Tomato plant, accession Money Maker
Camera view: vertical (180 deg); turntable rotation: 180 degrees
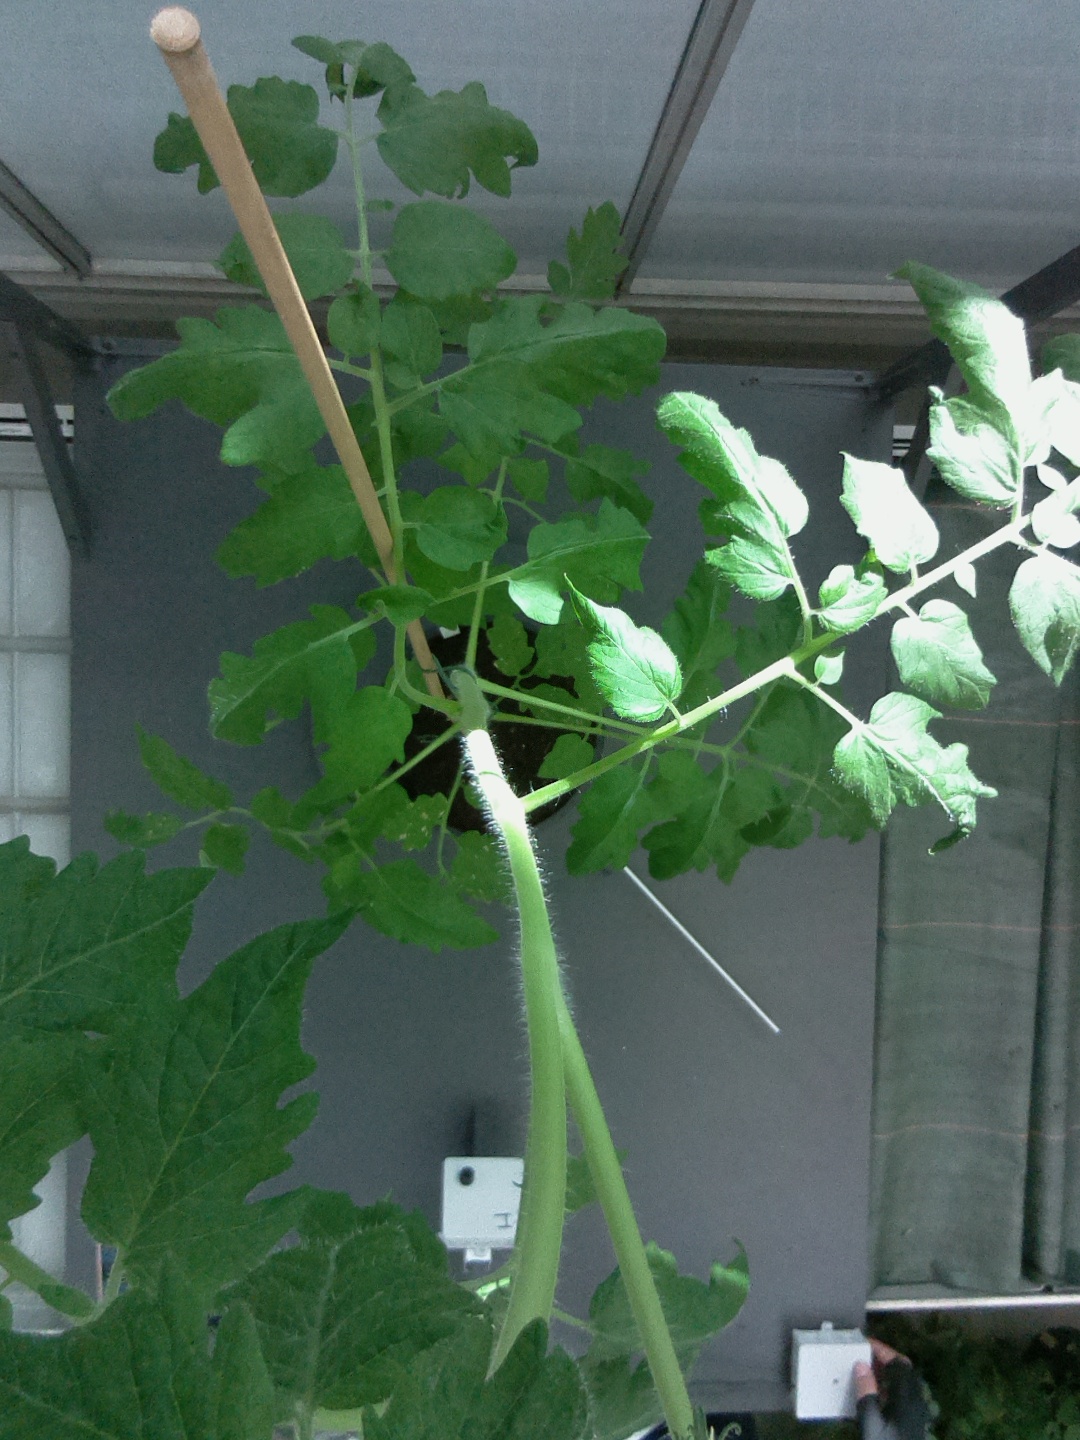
BBCH growth stage 52: 2 inflorescences visible